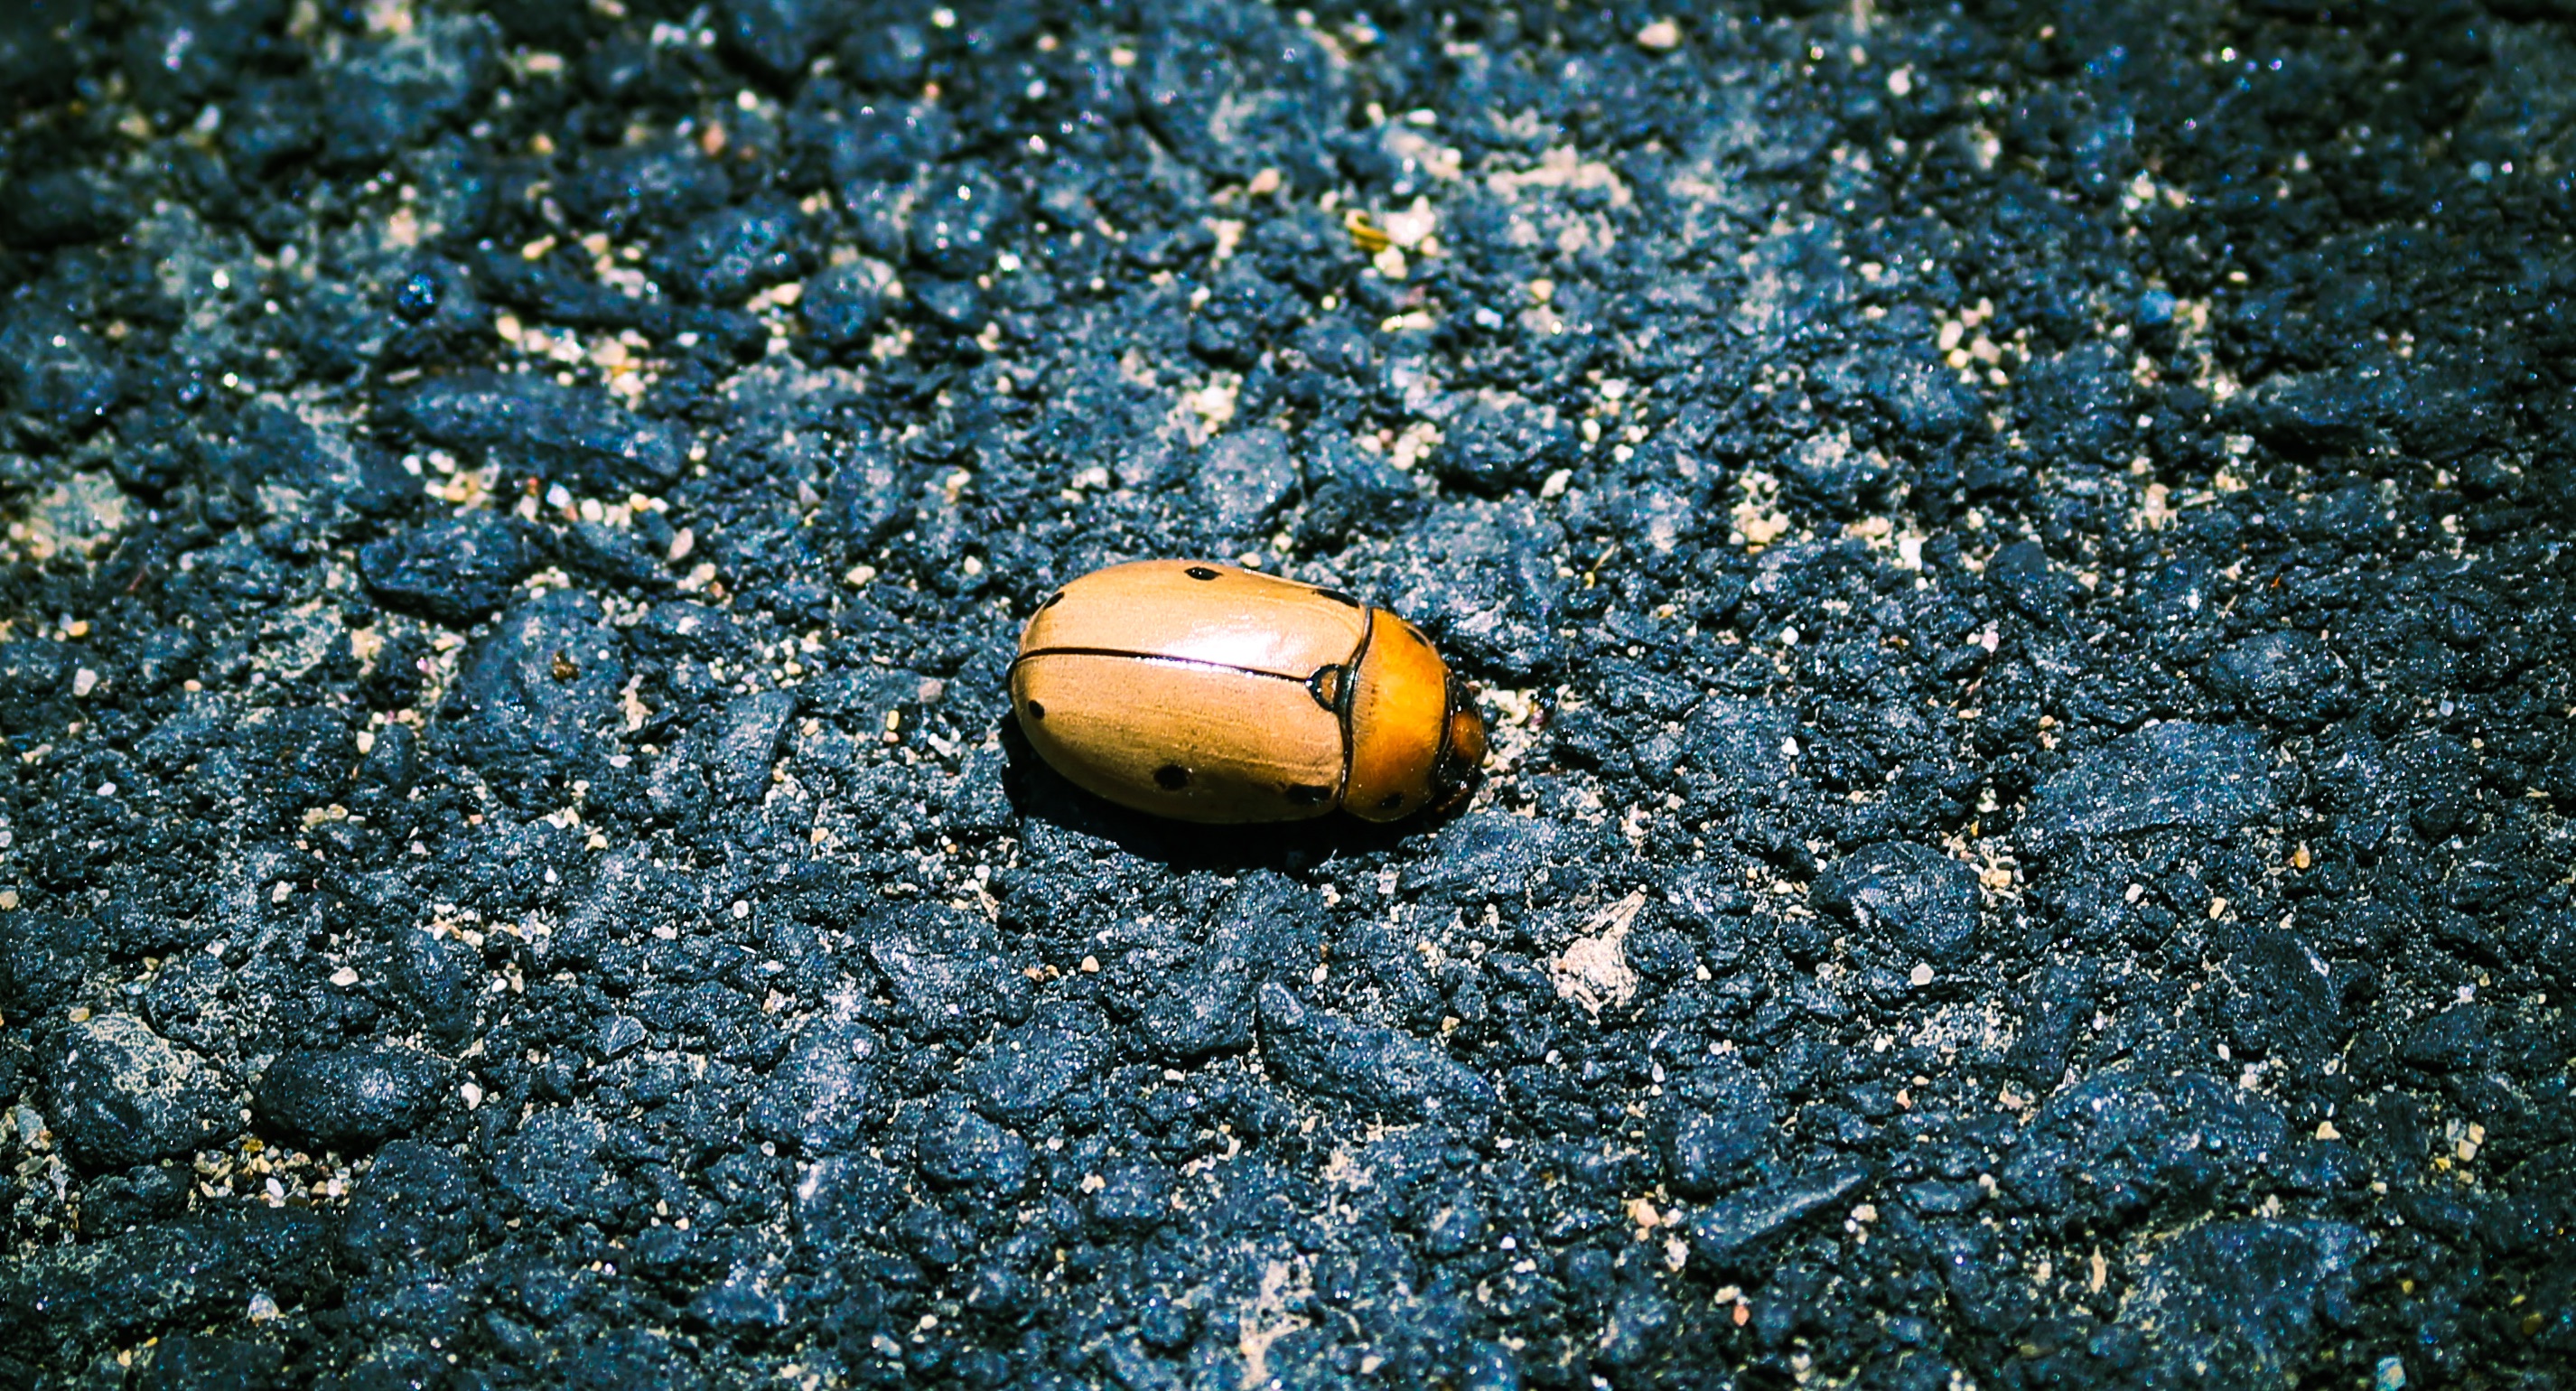
nature, photography, leaf, insect, soil, blue, fauna, invertebrate, close up, beetle, macro photography, dung beetle